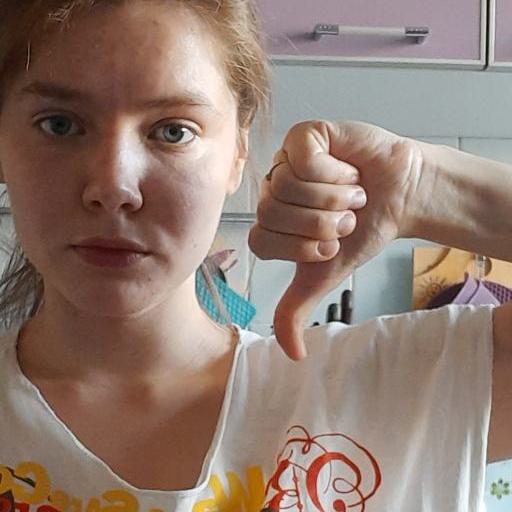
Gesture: dislike